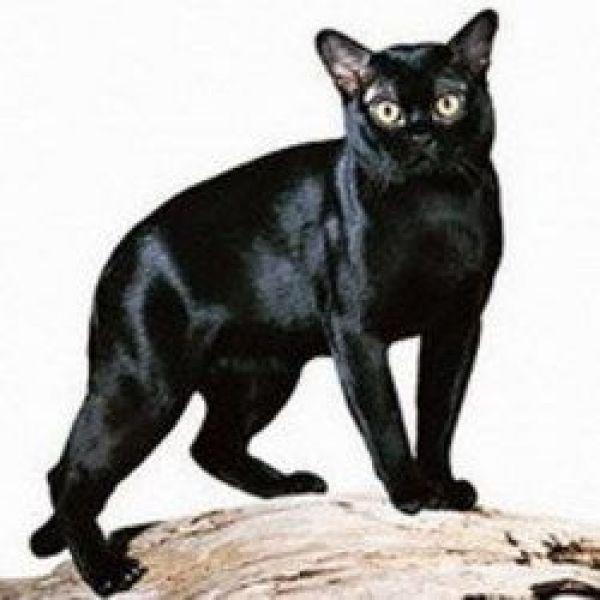
Bombay